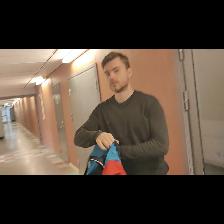
Label: Human